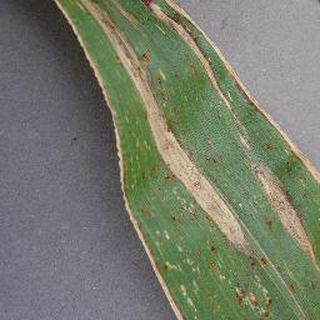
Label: corn_northern_leaf_blight